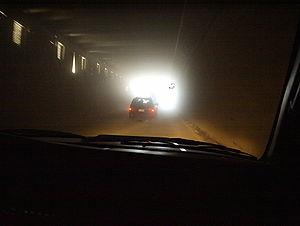
Le tunnel de Salang, en persan تونل سالنگ, Tūnel-e Sālang, est un tunnel routier d'Afghanistan passant sous le col de Salang. C'est le principal lien entre la capitale Kaboul et le Nord du pays.